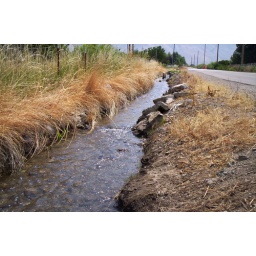
Taken across the street from my house in American Fork, Utah.